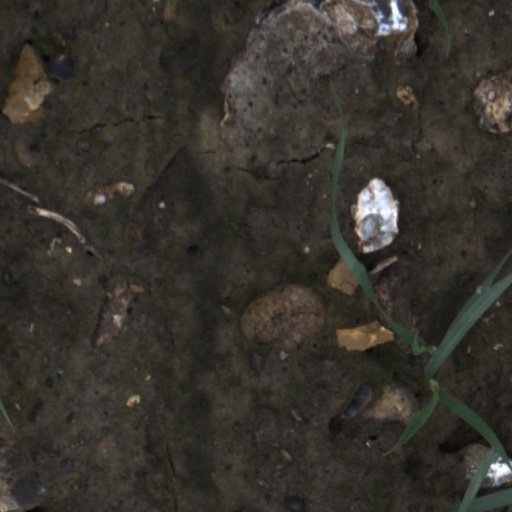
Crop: wheat